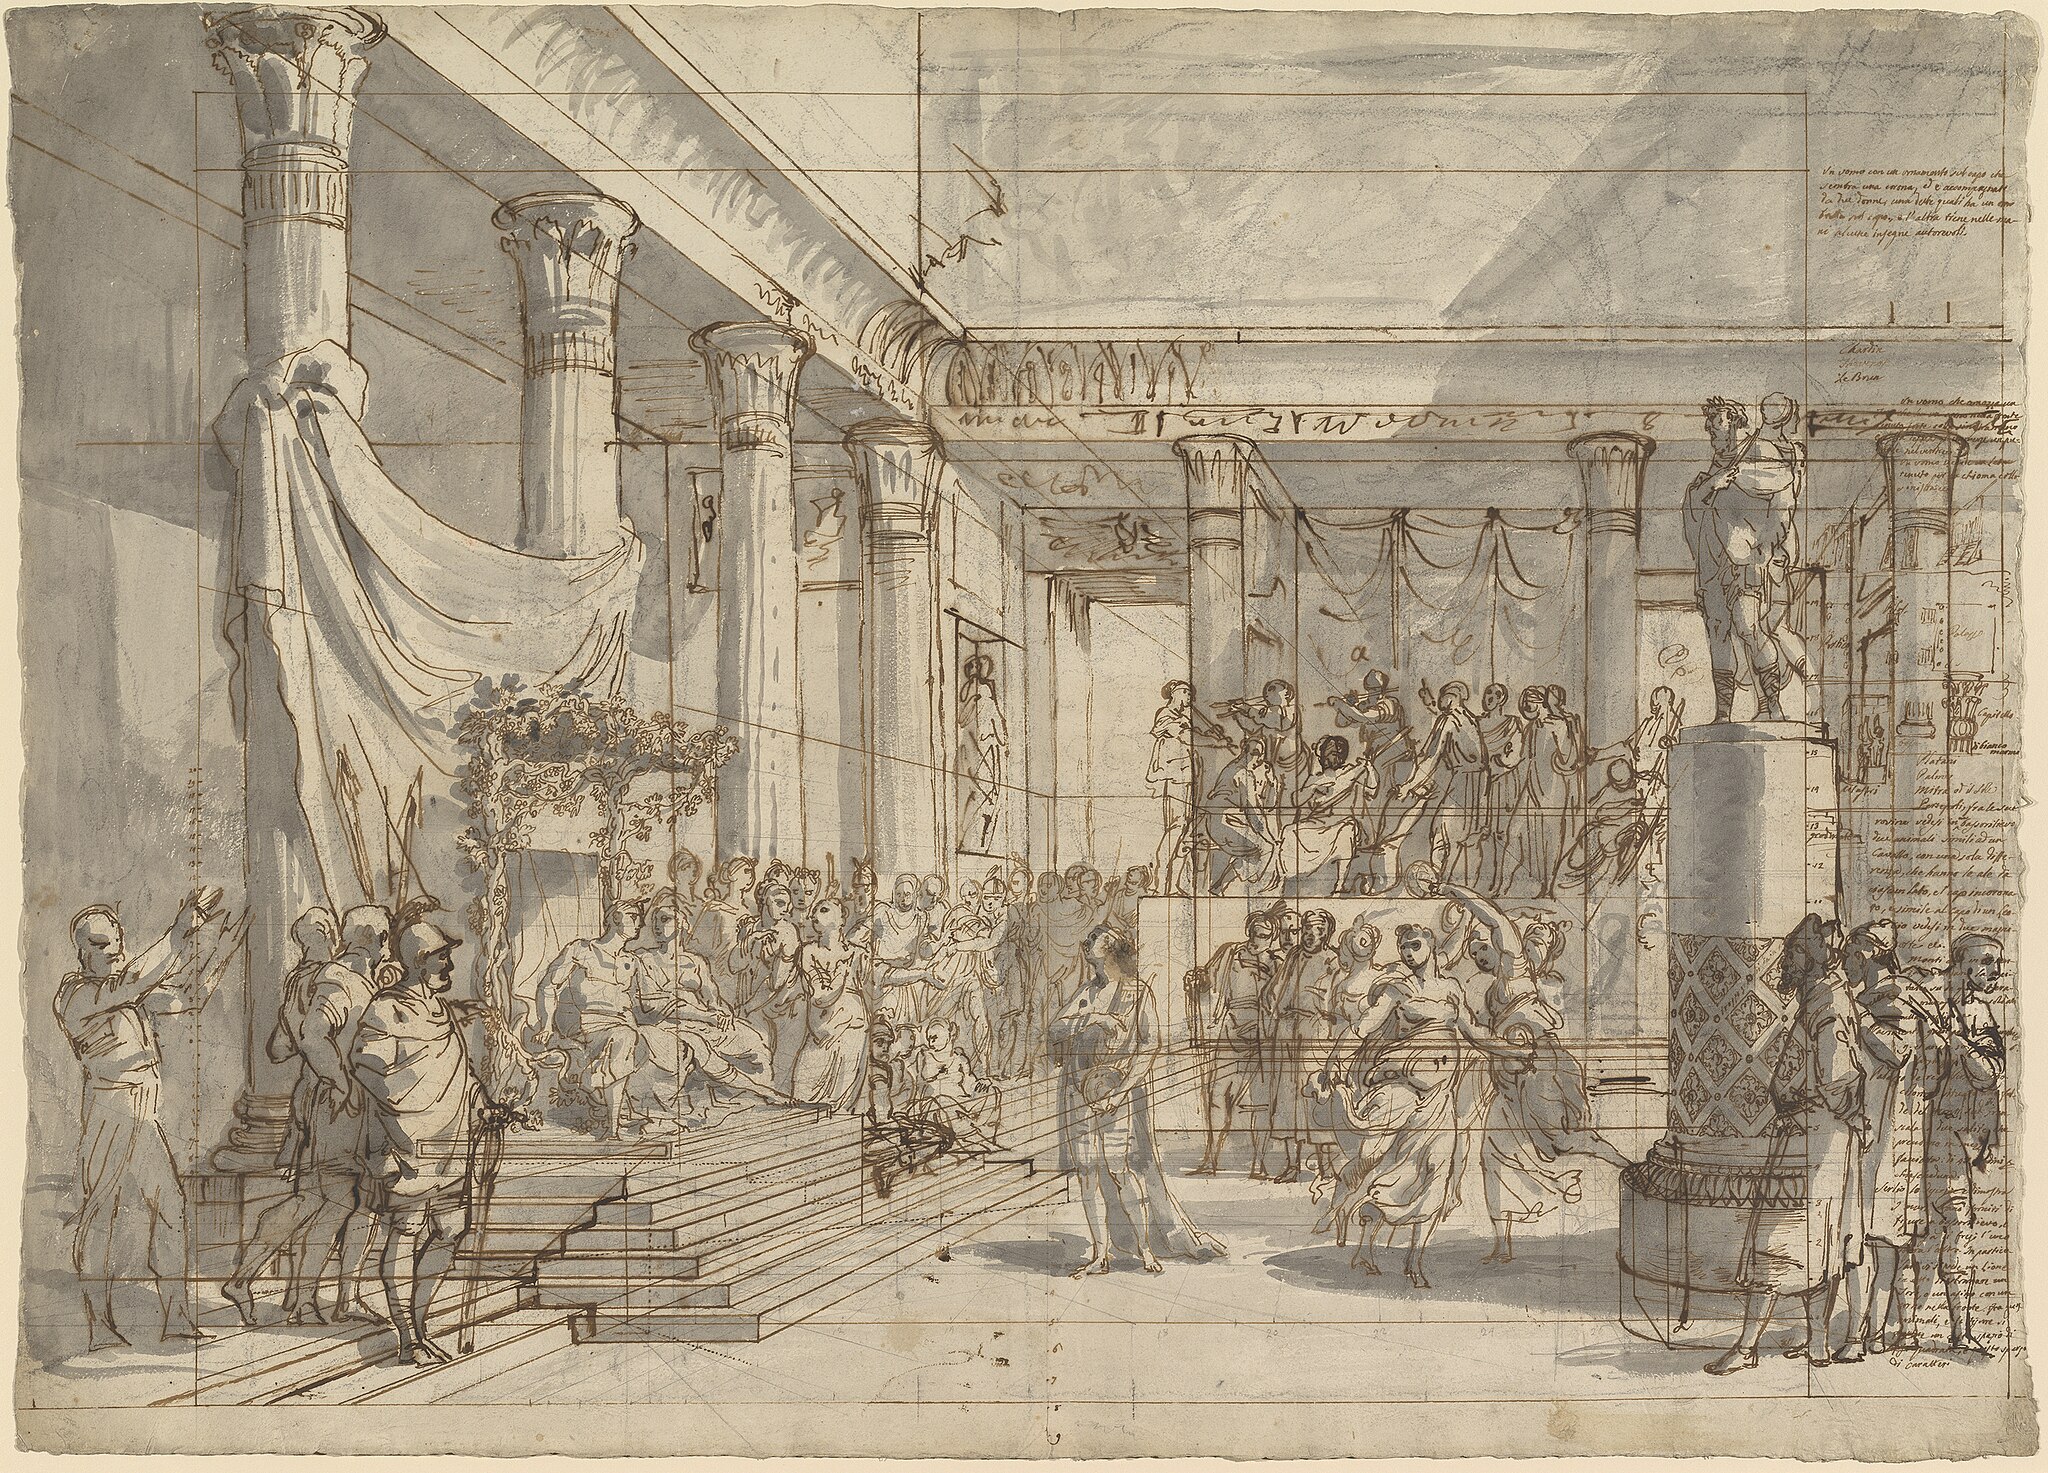
Title: Timotheus Playing the Lyre before Alexander and Thaïs in the Hall of the Palace at Persepolis
Date: circa 1820
Categories: CC-Zero, Pietro Fancelli, Uploaded with pattypan, Artworks without Wikidata item, Artworks with known accession number, Drawings in the National Gallery of Art (Washington, D.C.), Images from the National Gallery of Art, Persepolis in art, Gifts in honor of the 50th Anniversary of the National Gallery of Art, Alexander the Great and Thaïs